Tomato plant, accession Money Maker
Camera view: bottom (45 deg); turntable rotation: 0 degrees
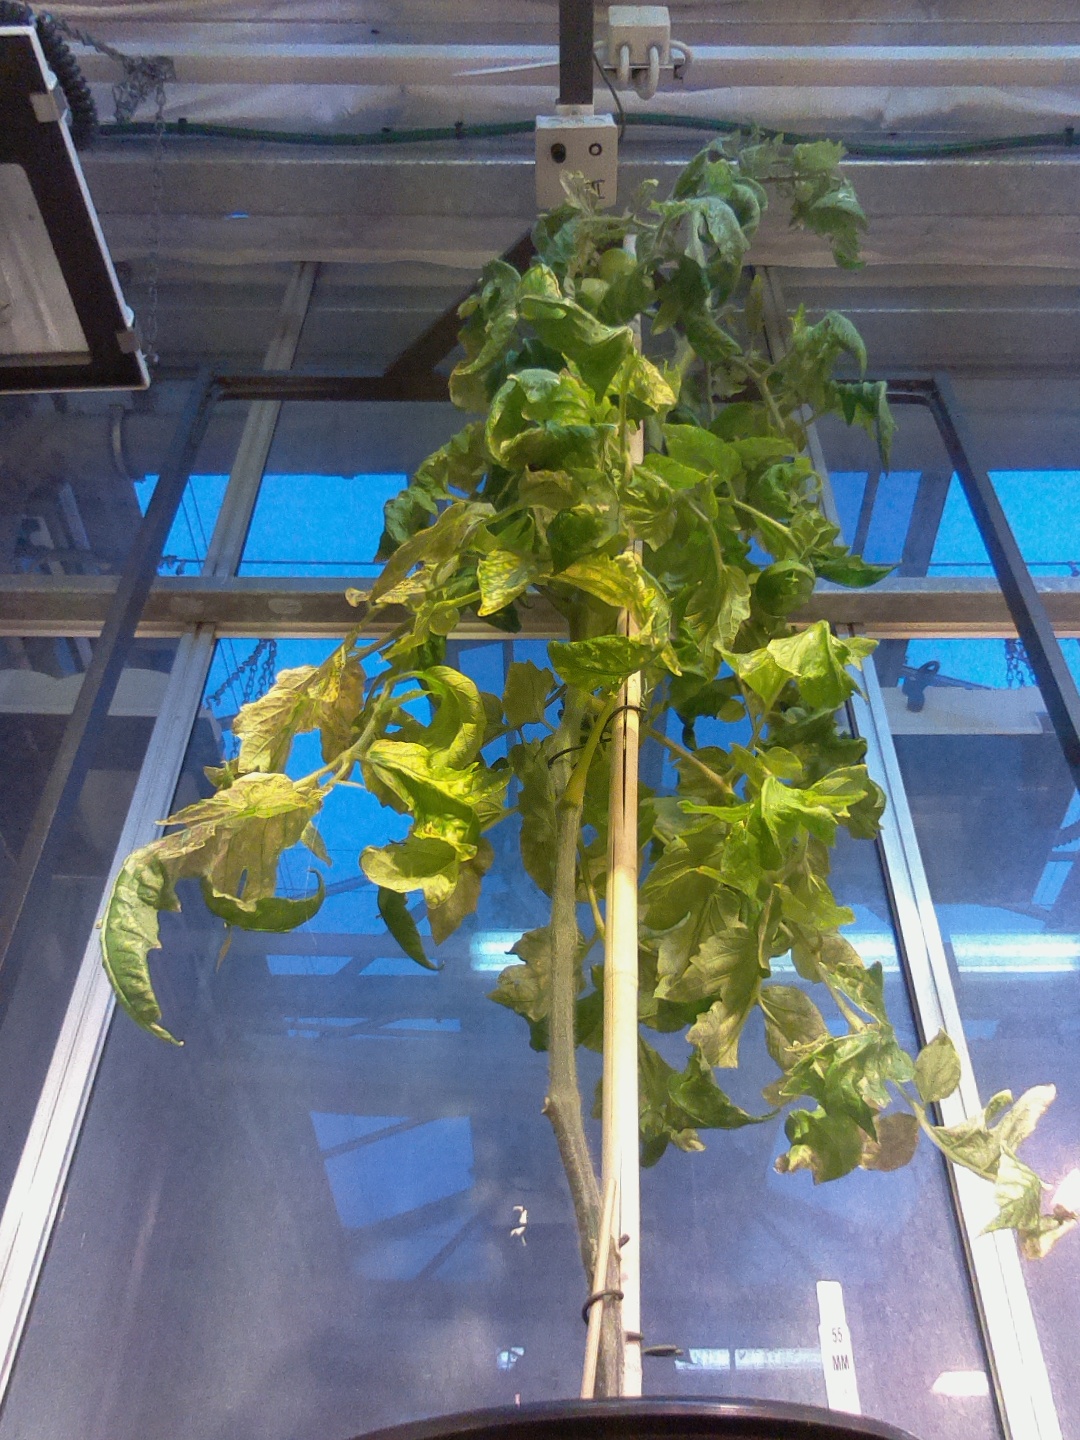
BBCH growth stage 78: 80% -90% of final fruit size